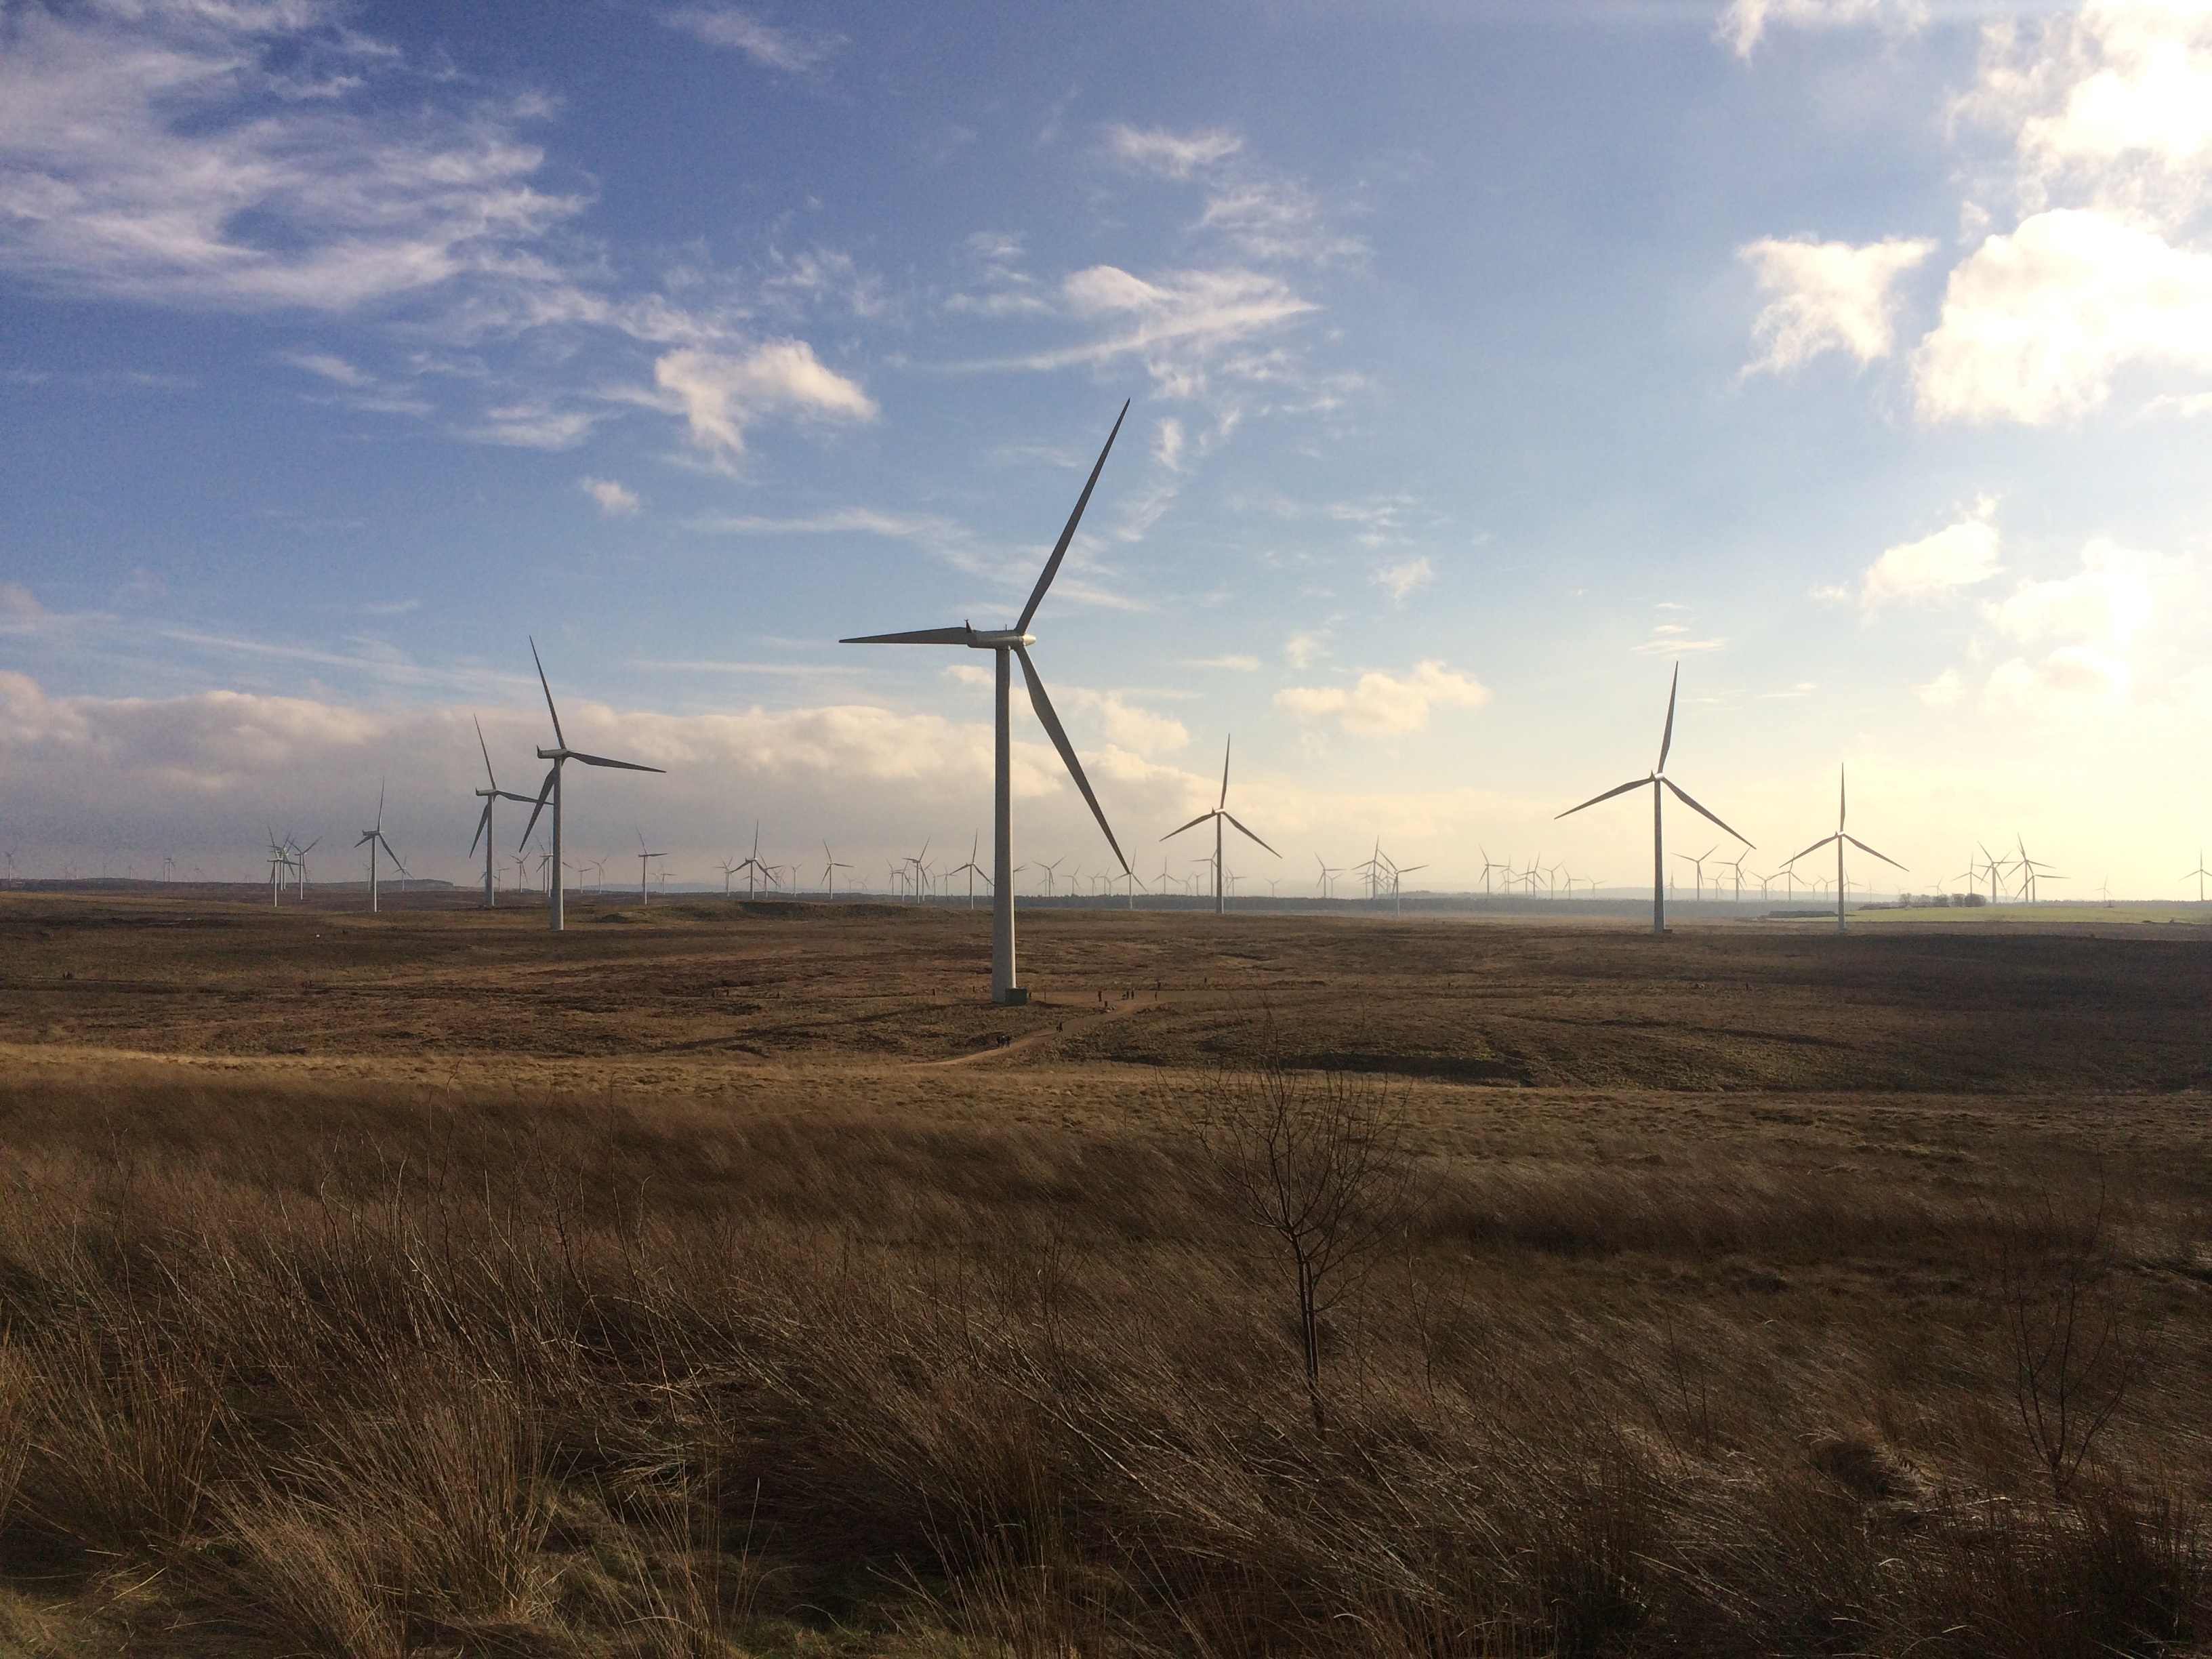
field, prairie, windmill, wind, machine, wind turbine, electricity, plain, energy, mill, grassland, wind farm, scotland, renewable energy, whitelee, rural area, renewables